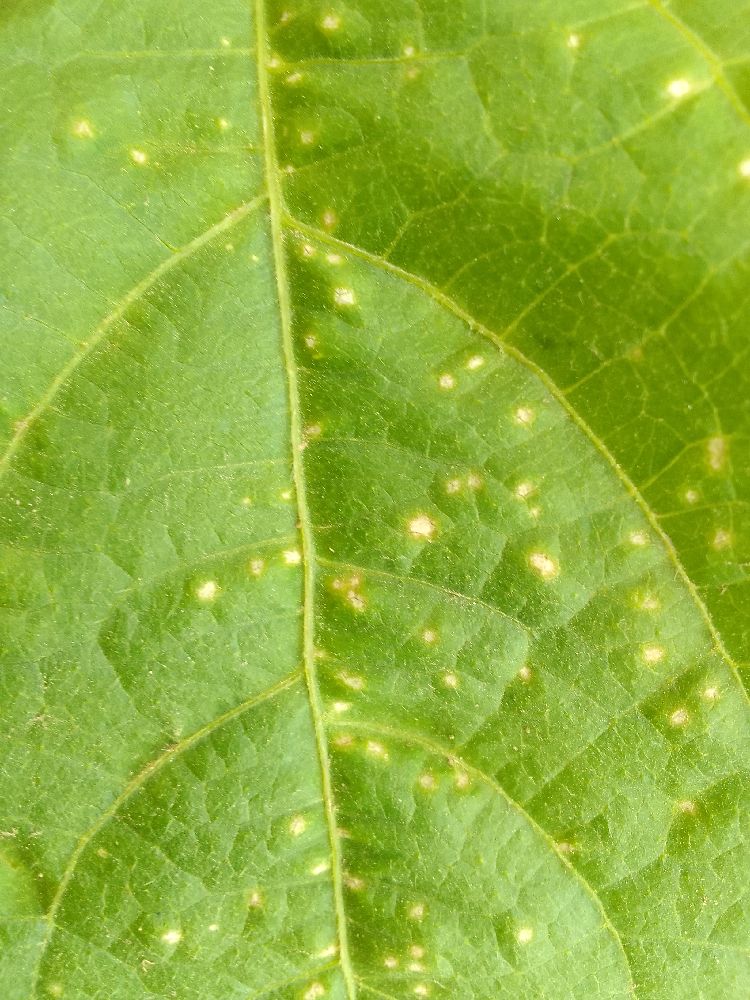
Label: rust